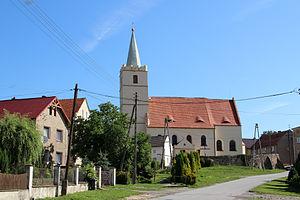
Wierzbięcice est une localité polonaise de la voïvodie d'Opole et du powiat de Nysa.